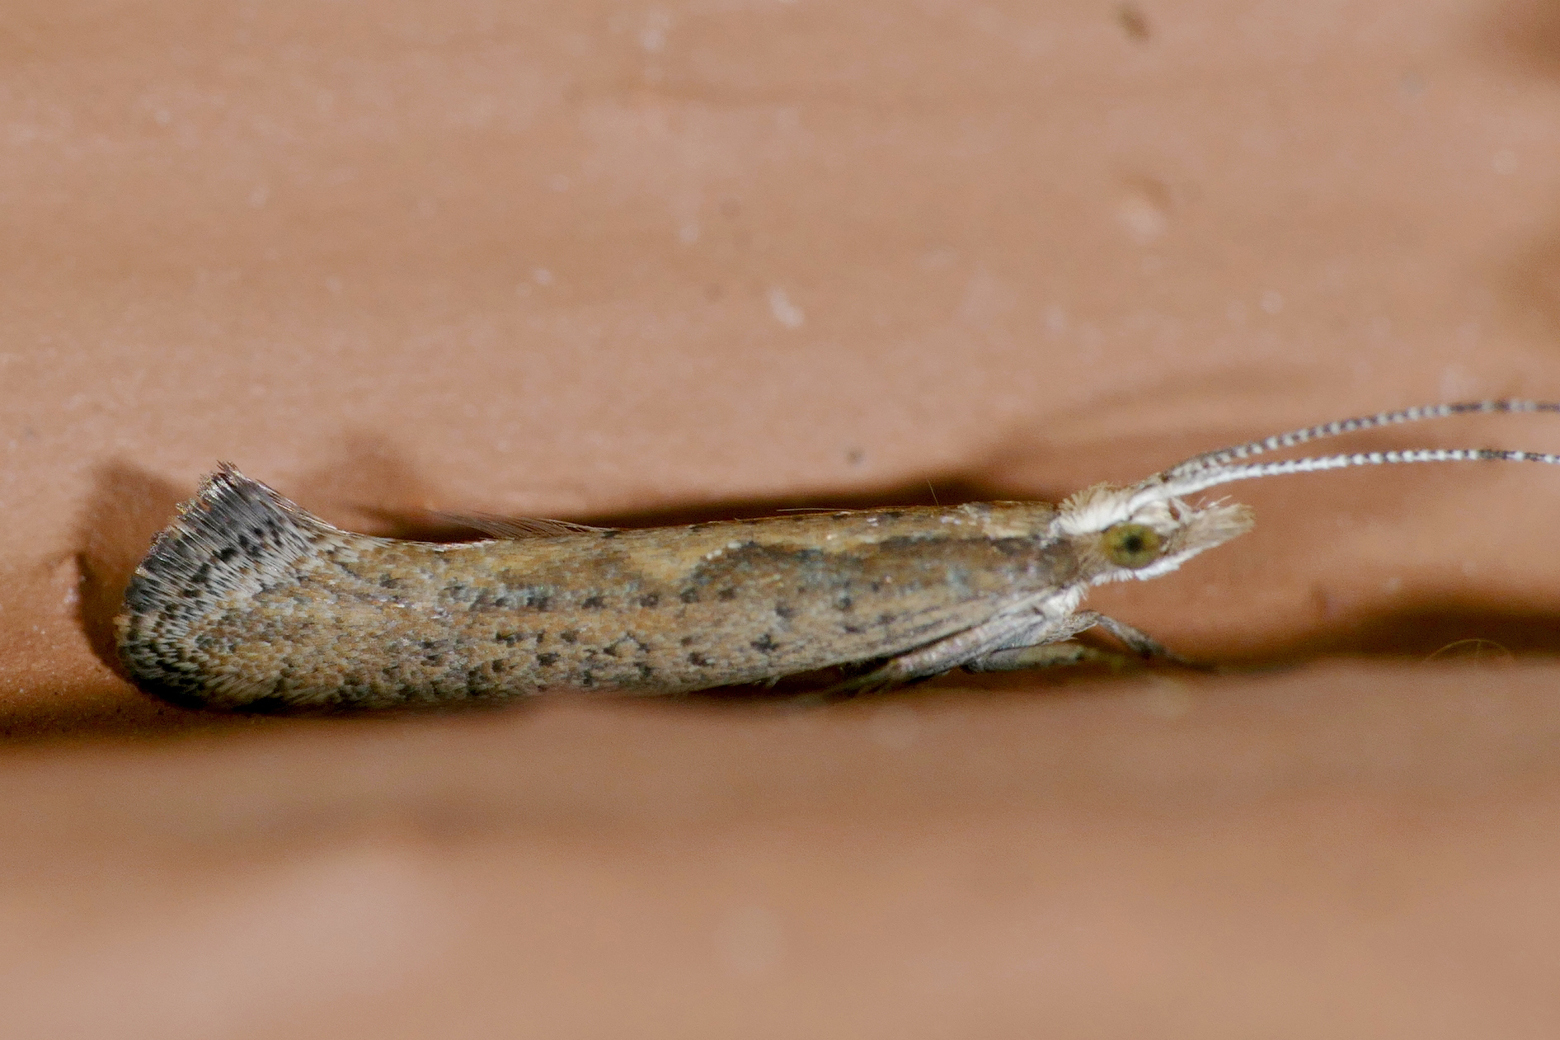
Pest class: diamondback_moth